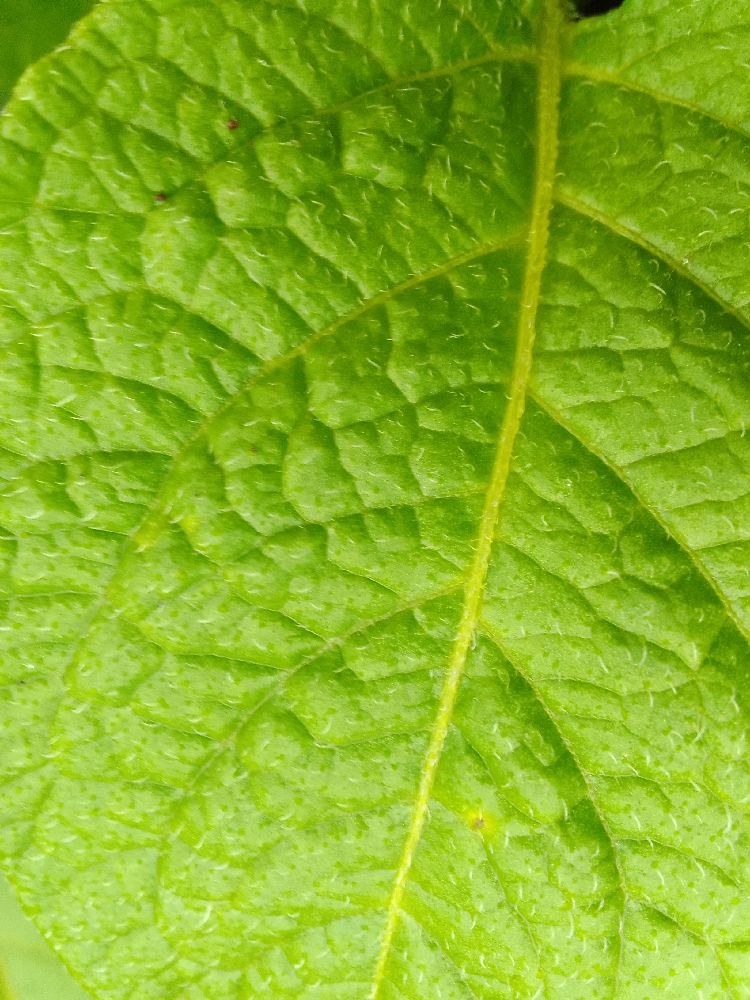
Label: Healthy